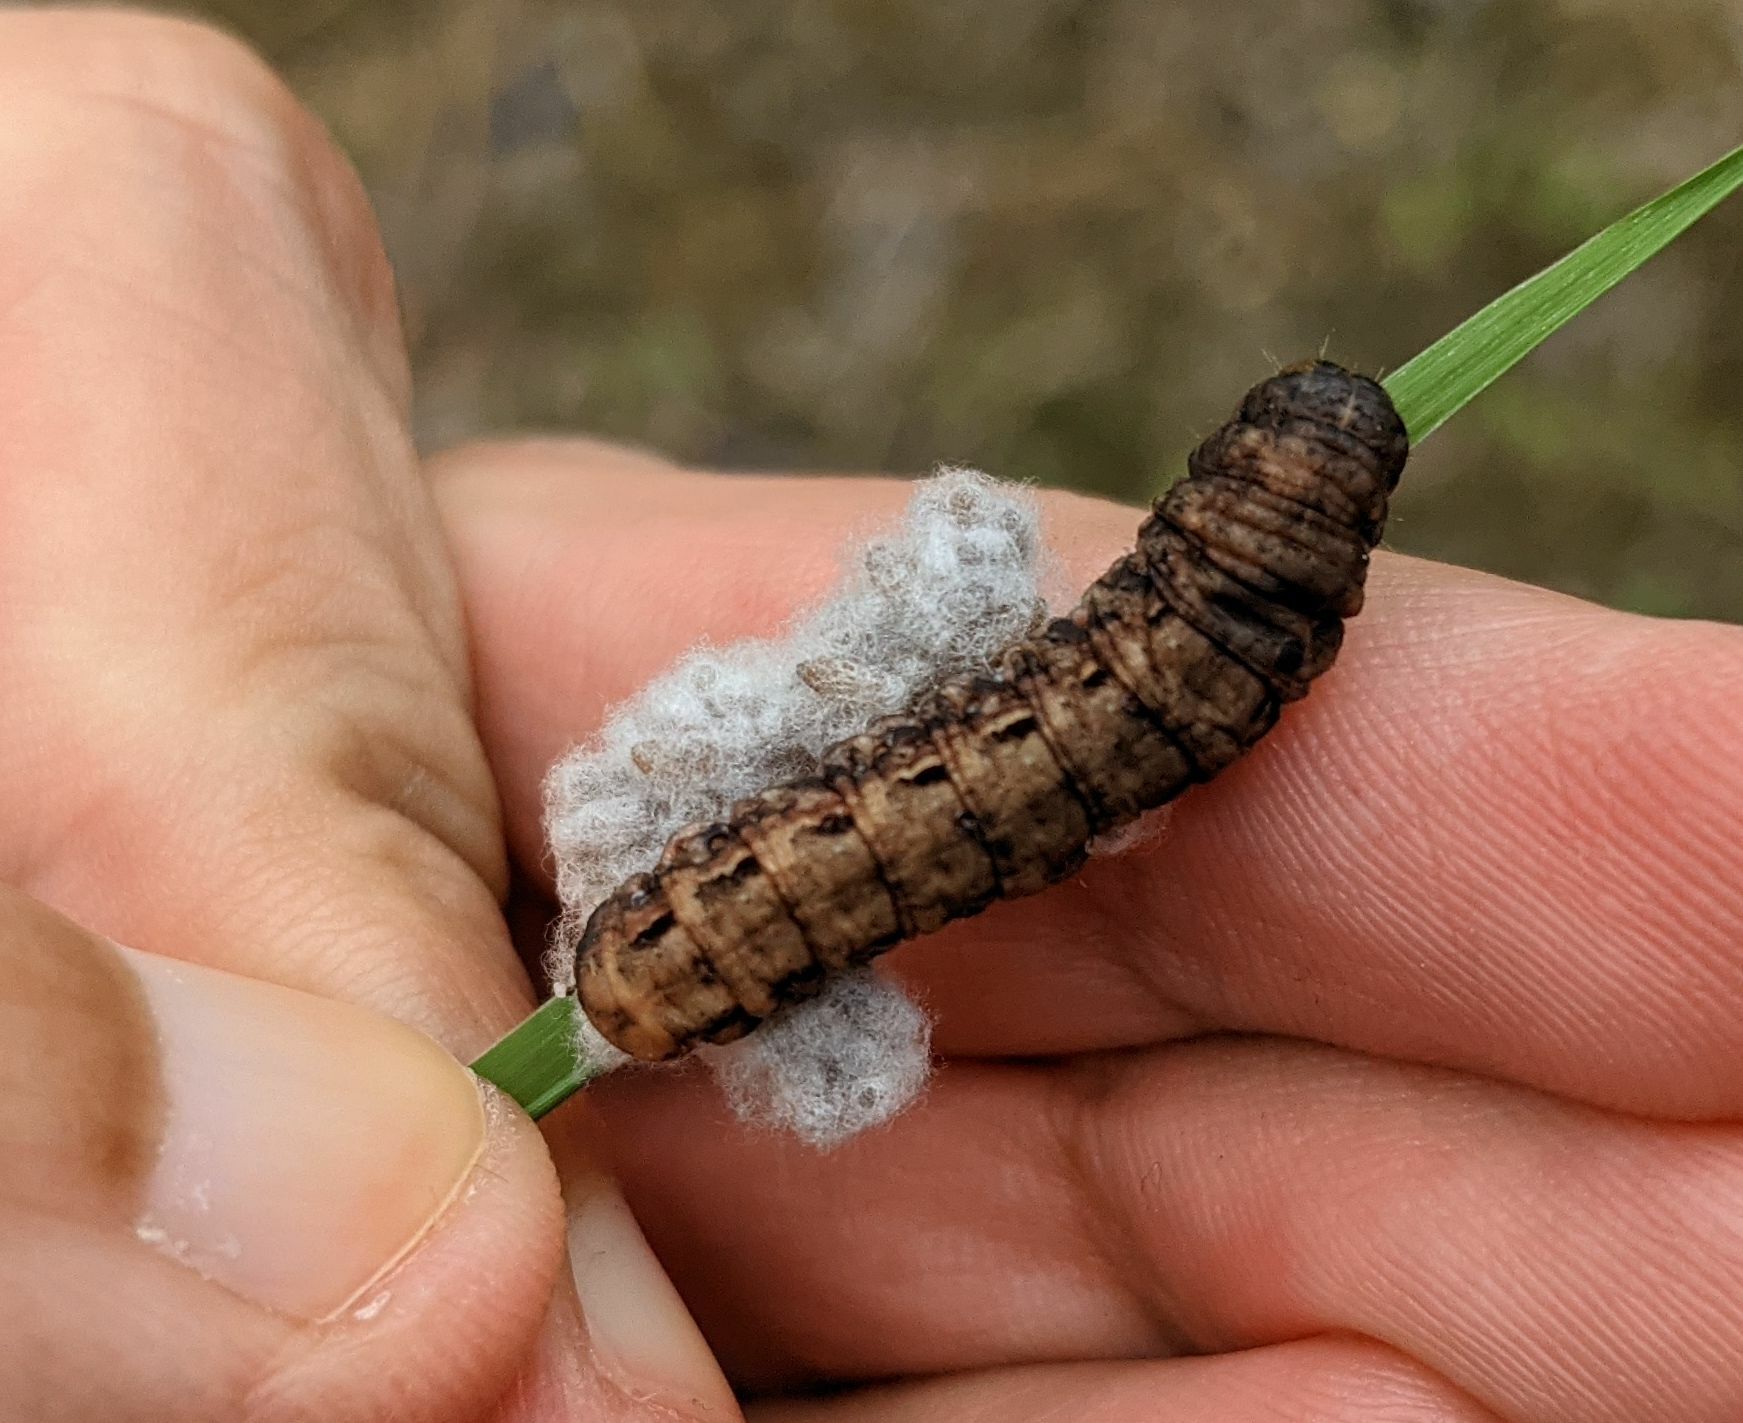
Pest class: cutworms